James Agg-Gardner

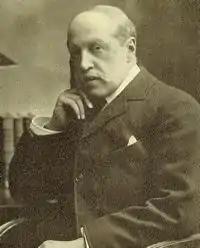
James Agg-Gardner

Sir James Tynte Agg-Gardner (25 November 1846 in Cheltenham – 9 August 1928 in Carlton Club) was an English brewery-owner and Conservative Party politician from Cheltenham in Gloucestershire. An early supporter of women's suffrage, he was Member of Parliament (MP) for the Cheltenham constituency for four separate periods between 1874 and 1928, serving a total of 39 years in Parliament in which he made only two speeches in the House of Commons.